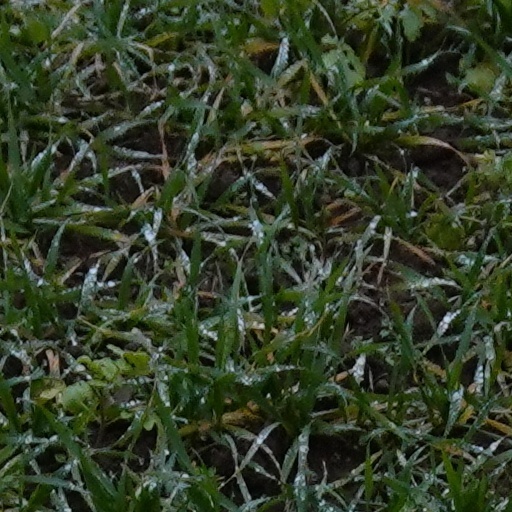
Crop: wheat